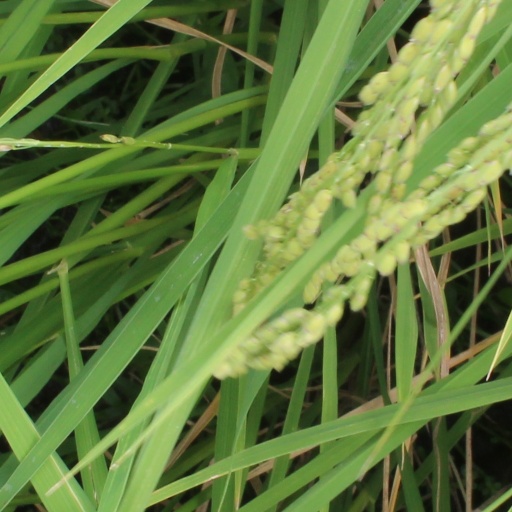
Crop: rice